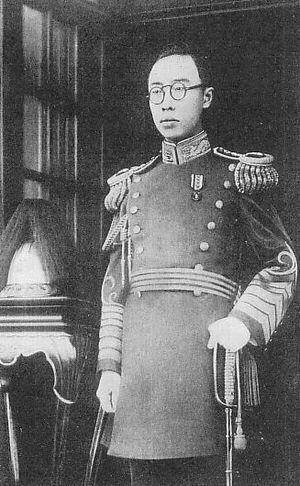
L'incident de Tientsin de 1931 est une opération orchestrée par l'armée japonaise du Guandong visant à placer Puyi sur le trône du Mandchoukouo, État fantoche contrôlé par l'Empire du Japon.
Puyi, également orthographié Pou-yi ou P'ou-yi, nom de naissance : Aisin Gioro Puyi, mais appelé également de son nom de règne Xuāntǒng, est le douzième et dernier empereur de la dynastie Qing, la dernière qui régna sur l'Empire chinois. Il est le fils de Zaifeng, deuxième prince de Chun, lui-même deuxième fils de Yixuan, premier prince de Chun. Yixuan étant le septième fils de l'empereur Daoguang. Il est né dans la trente-deuxième année du règne de l'empereur Guangxu.